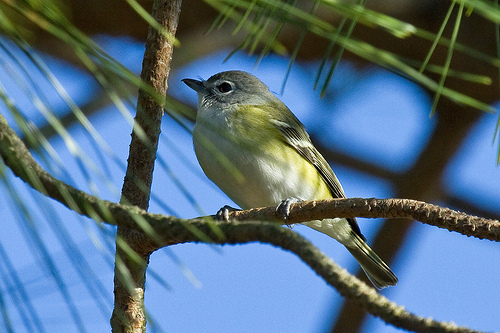
a smaller bird, with a soft white breast, chest and stomach with pale yellow body.
the small bird has grey primaries and yellow secondaries.
this small bird with a small flat and a multicolored body
this bird is a small bird that is light grey and has faint yellow patching on the upper part of the body.
a small fat bird with a small beak but the top beak is curved at the tip, white belly and cheat, yellow feathers on his side, and a grey head and beak.
this bird has wings that are black and white and has a yellow and white belly
this bird has wings that are gray and has a white belly
this small bird has a white underside and yellow sides, with a grey head.
this bird has yellow on it's side, a white breast and belly, and a grey head with a white eye ring.
this bird is white, yellow and brown in color, and has a small multi colored beak.
Species: Blue Headed Vireo